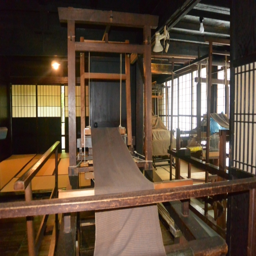
inside one of the preserved buildings at person